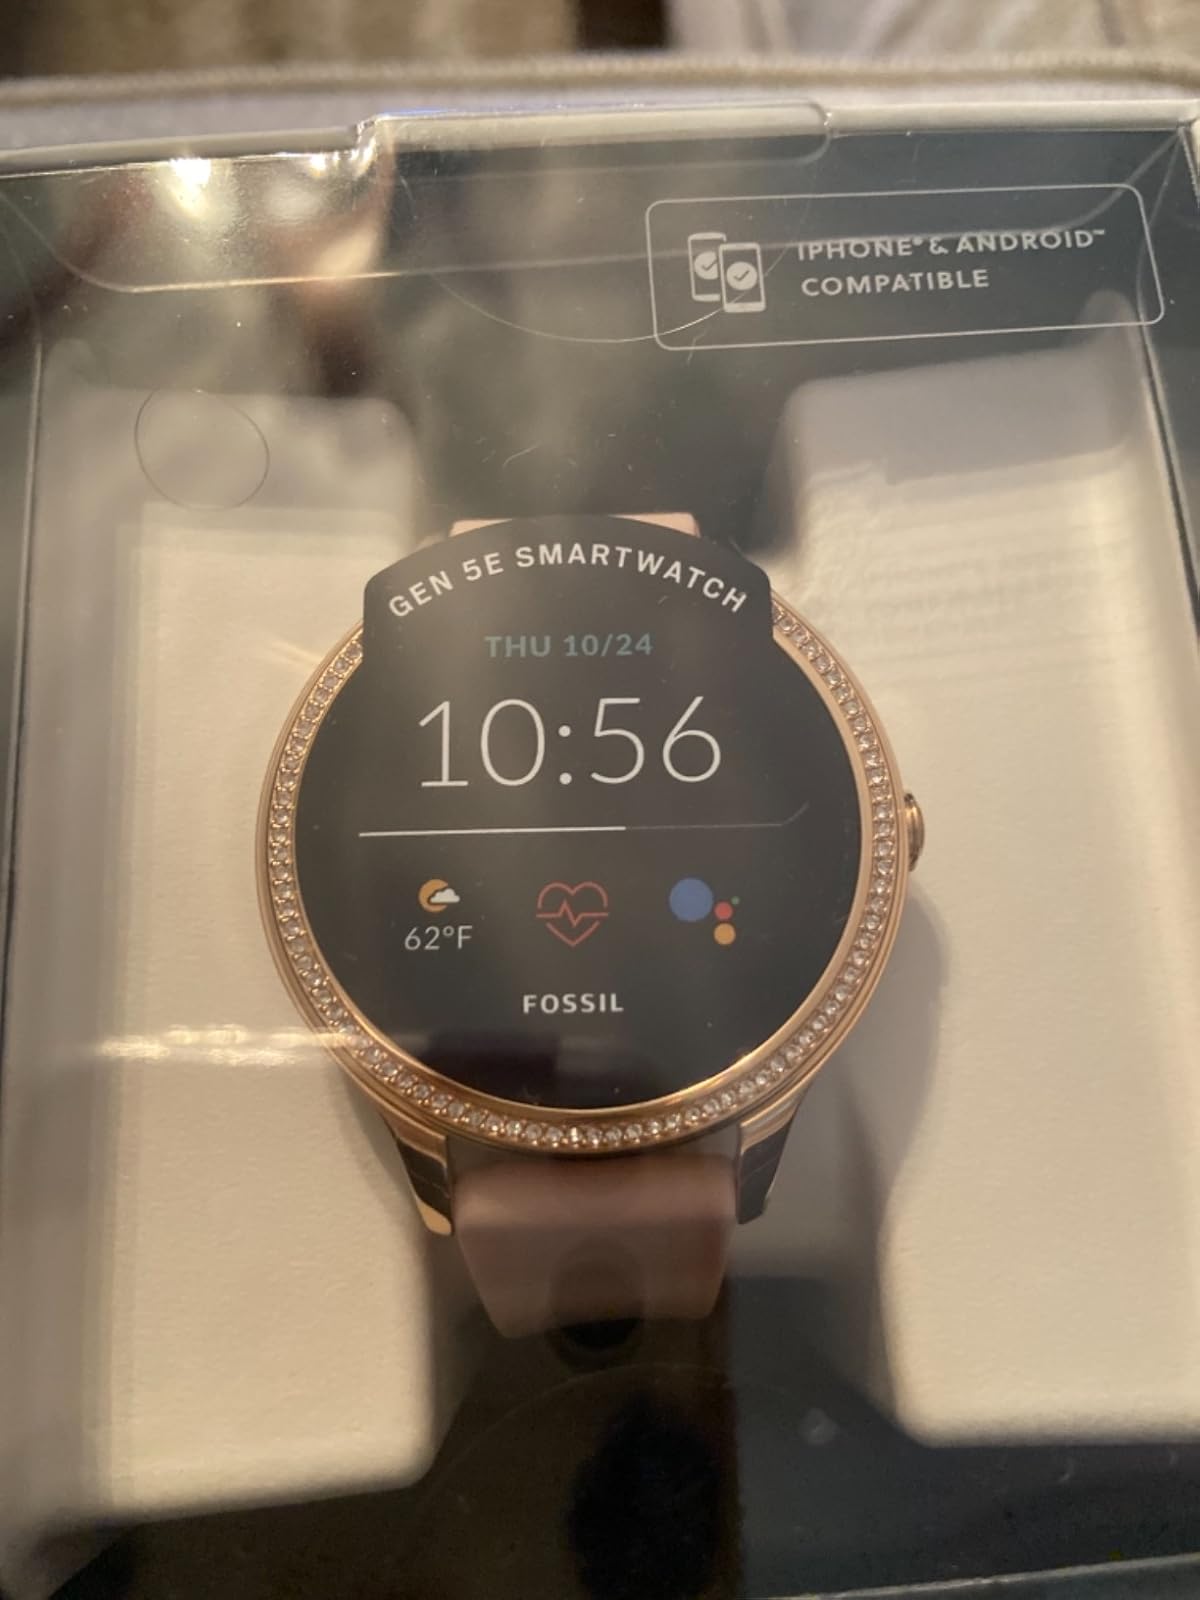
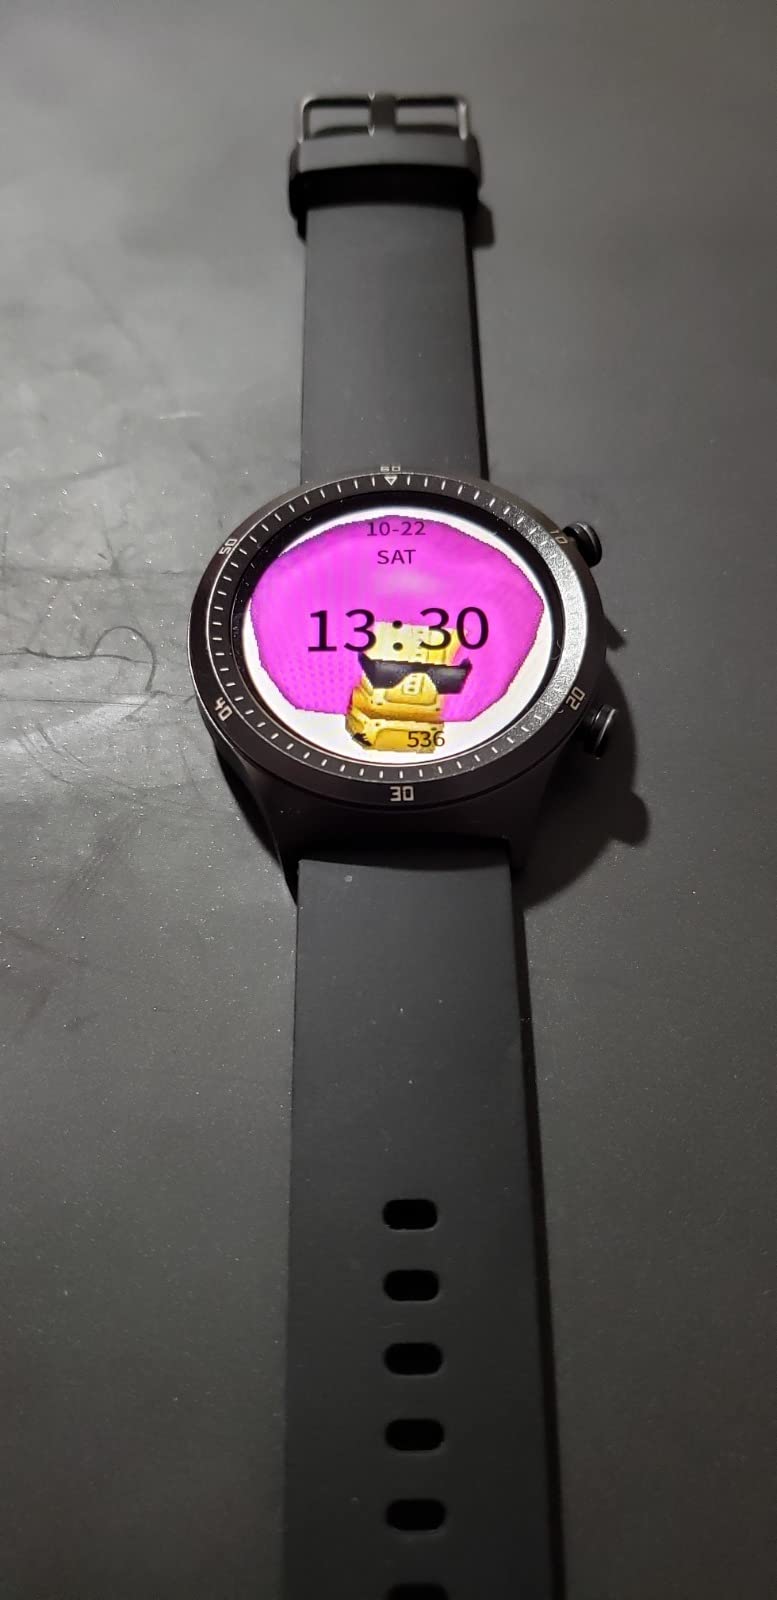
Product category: smartwatch
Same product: no